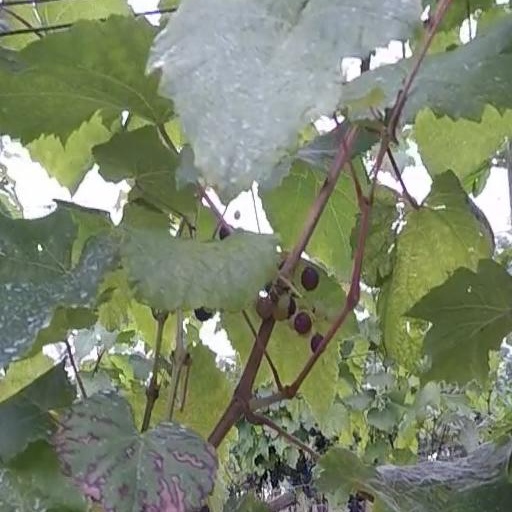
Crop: grape